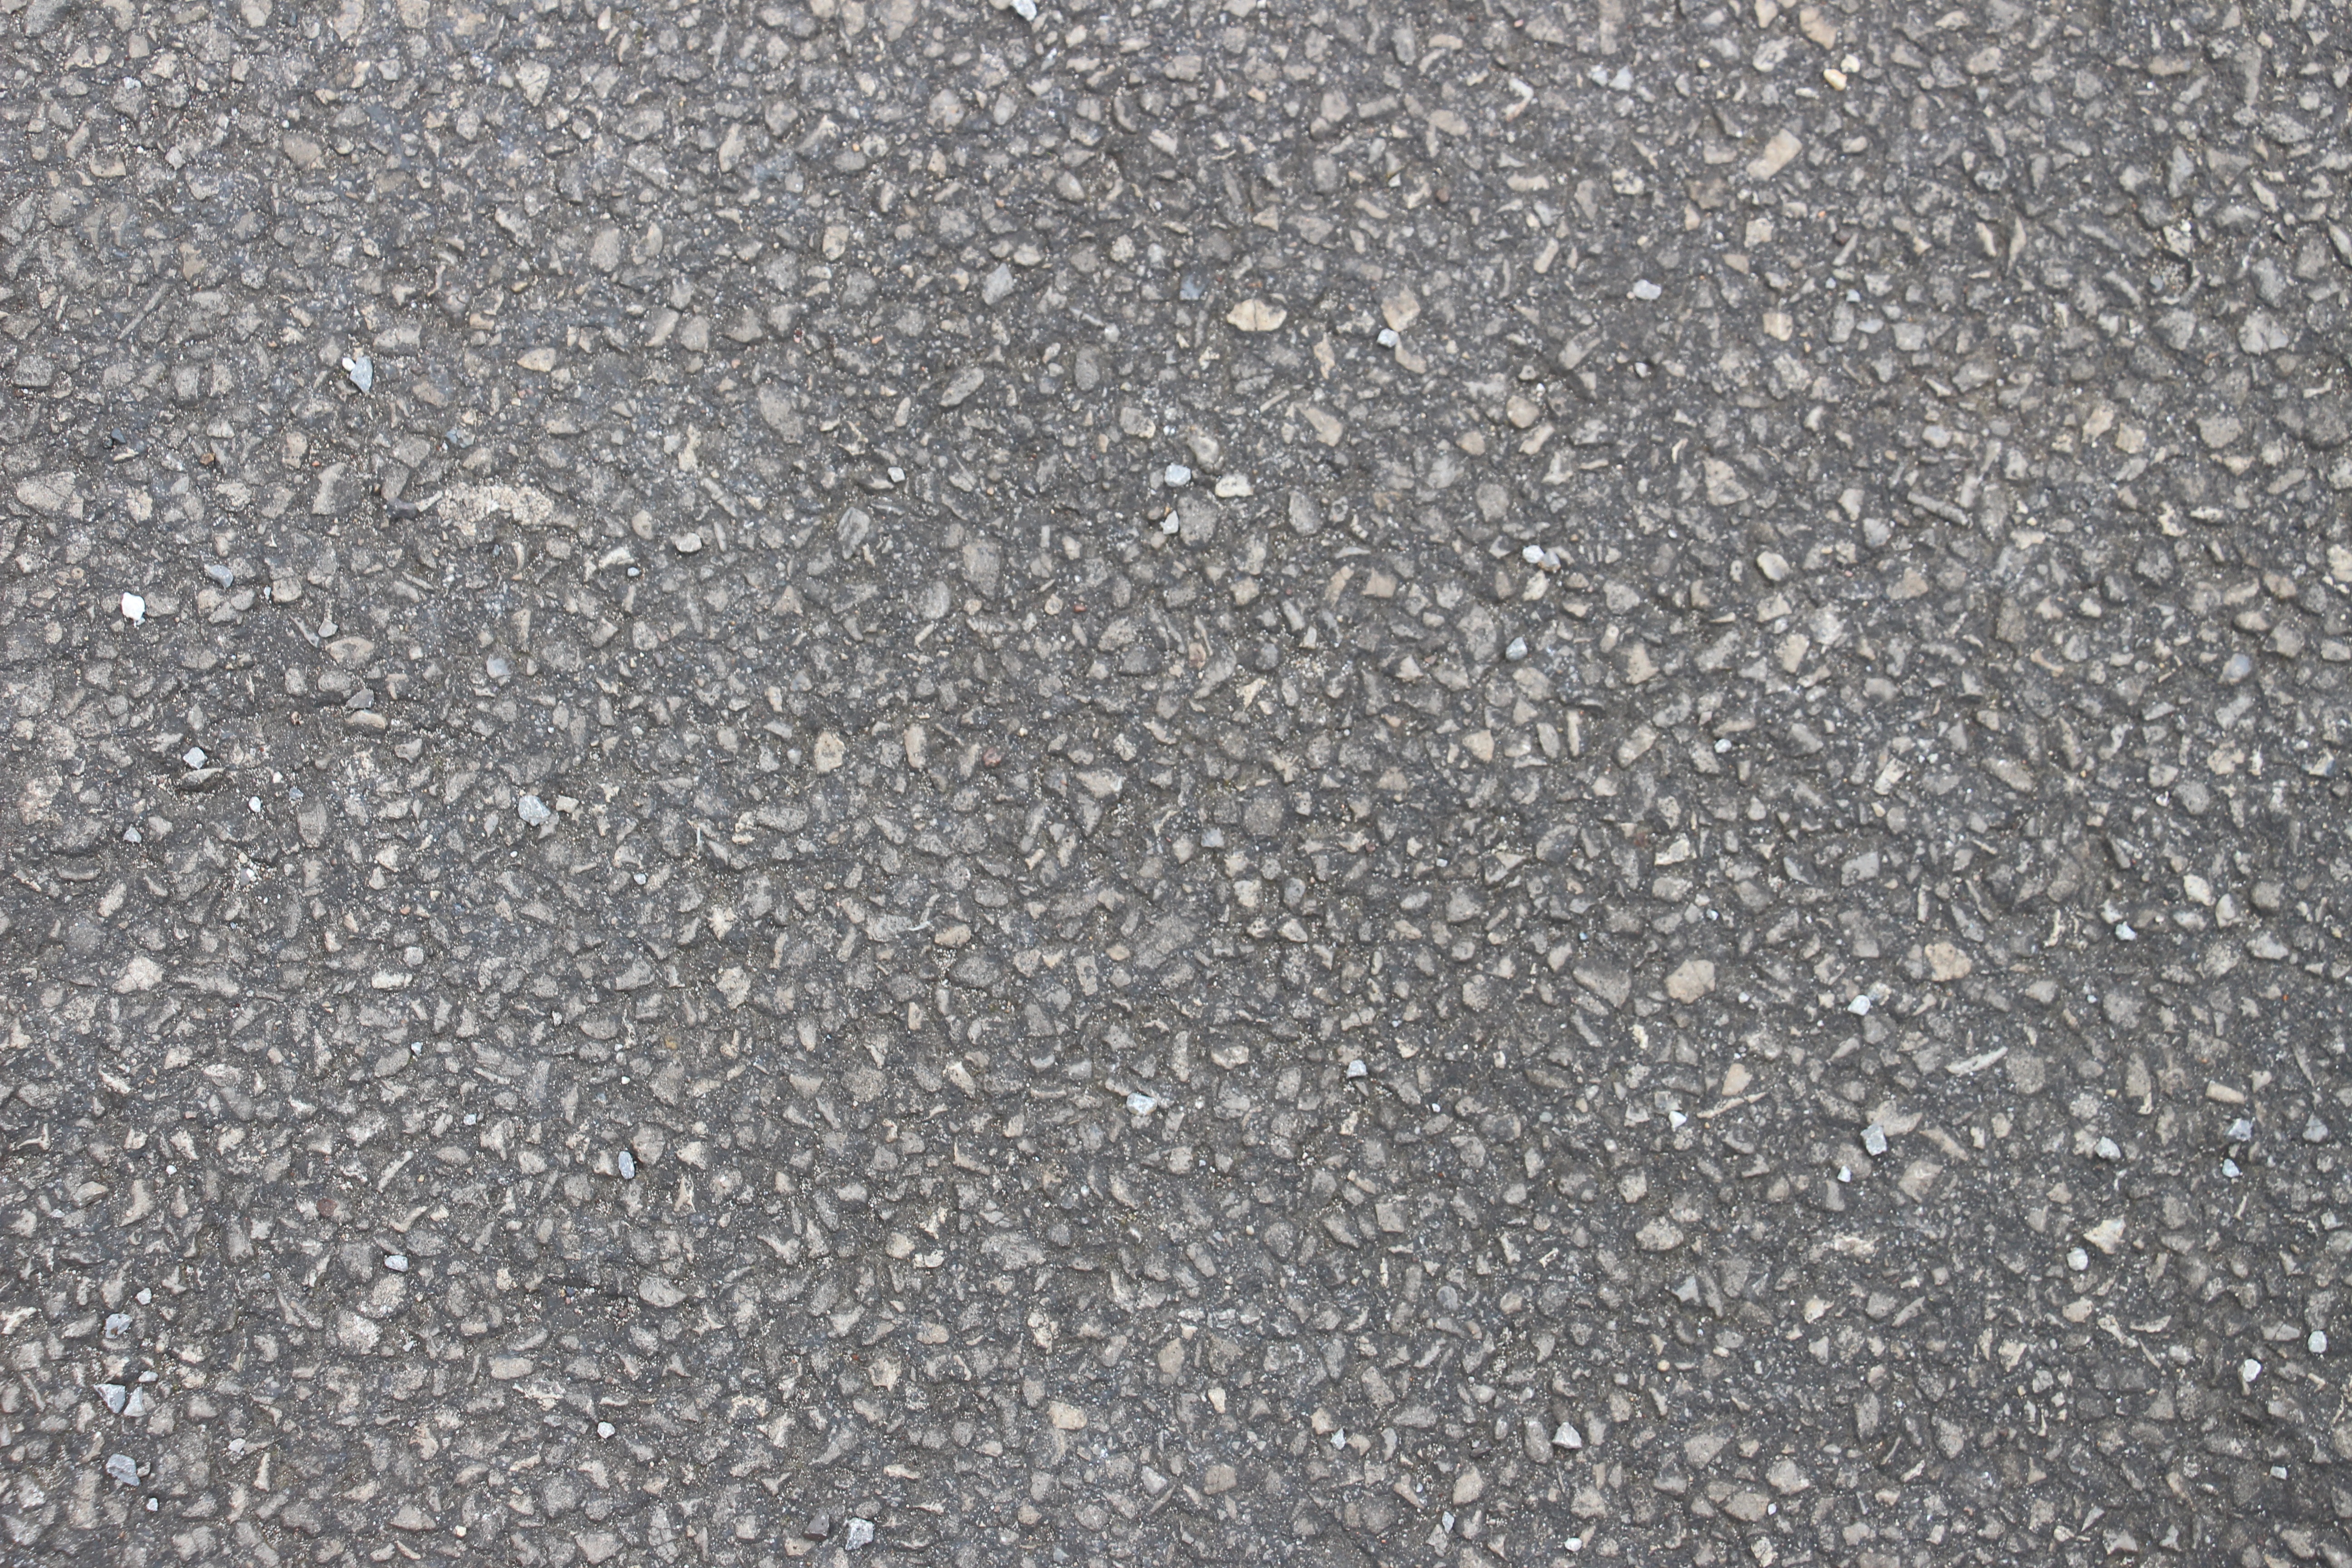
sand, structure, ground, texture, floor, asphalt, soil, material, grey, background, gravel, flooring, road surface